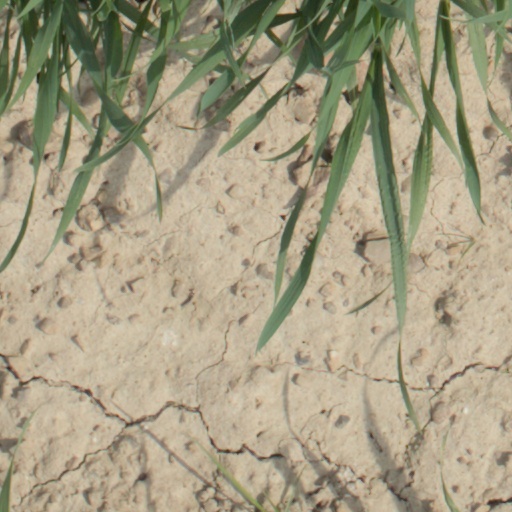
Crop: wheat